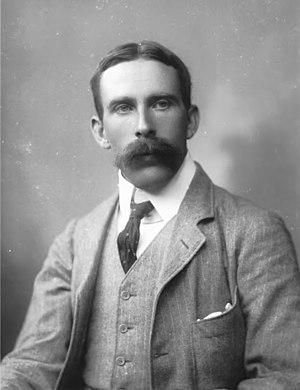
Sir Arthur George Tansley était un botaniste britannique, pionnier dans l'écologie des plantes.